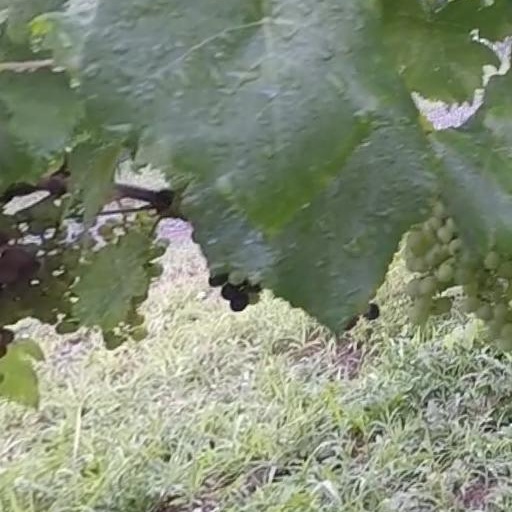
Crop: grape